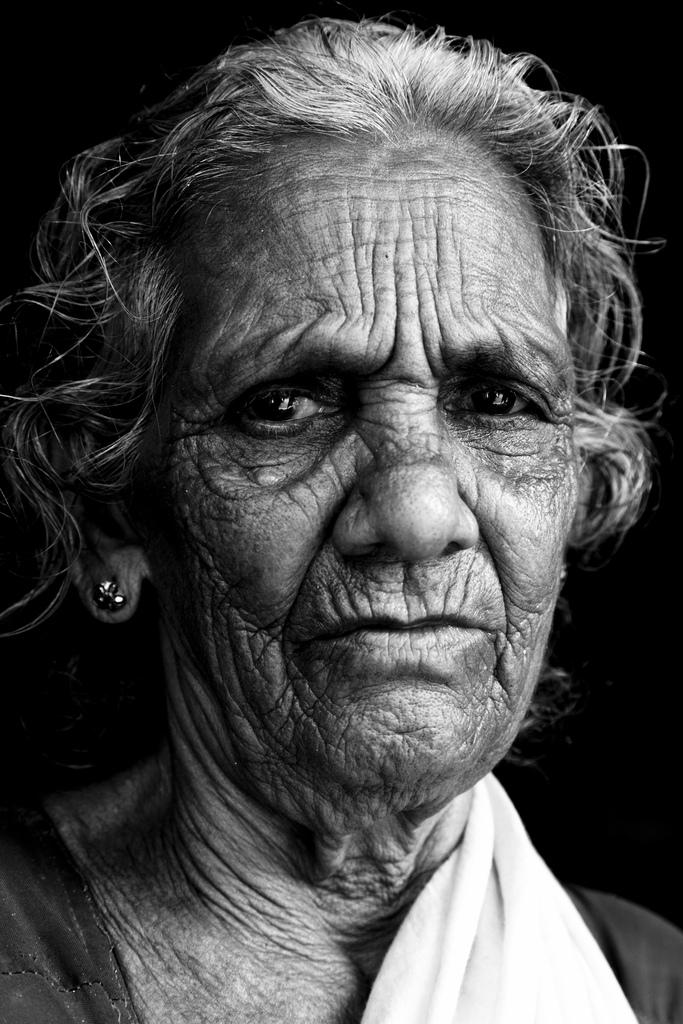
Gender: women